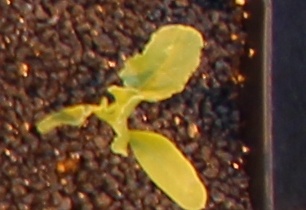
Label: Sugar beet